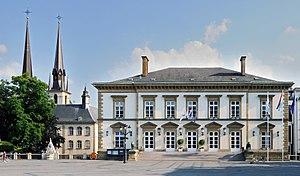
Luxembourg-ville
Le Conseil communal de la ville de Luxembourg est l'assemblée délibérante de la ville de Luxembourg.
Luxembourg, communément appelée Luxembourg-Ville ou simplement d’Stad, est la capitale du Grand-Duché de Luxembourg ainsi que la plus grande ville du pays avec un peu plus de 119 000 habitants.
La place Guillaume II est une place centrale dans la ville de Luxembourg, au quartier de Ville-Haute. Elle porte le nom de Guillaume II qui était roi des Pays-Bas et grand-duc de Luxembourg. En luxembourgeois, cette place est mieux connue sous le nom de Knuedler, qui vient du mot luxembourgeois Knued, par référence aux nœuds que portaient les moines franciscains dans leurs ceintures.